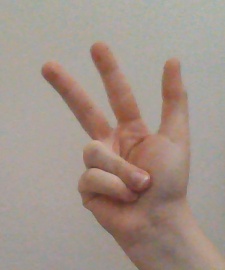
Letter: al